Alexander Manly

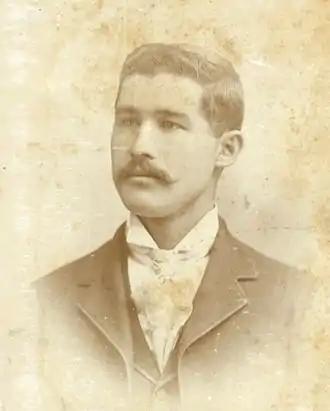

Alexander Lightfoot Manly (May 13, 1866 – October 5, 1944) was an American newspaper owner and editor who lived in Wilmington, North Carolina. With his brother, Frank G. Manly, as co-owner, he published the "Daily Record", the state's only daily African-American newspaper and possibly the nation's only black-owned daily newspaper. At the time, the port of Wilmington had 10,000 residents and was the state's largest city; its population was majority black, with a rising middle class.